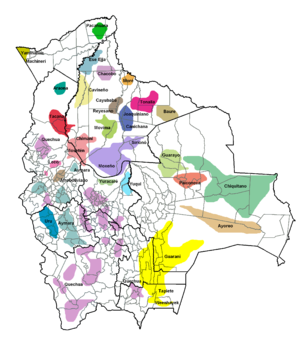
Les Afro-Boliviens sont une minorité originaire d'Afrique subsaharienne, habitant la Bolivie. Issus de l'histoire de la traite atlantique, ils sont surtout localisés dans les Yunga du département de La Paz où ils cultivent la coca.
C'est l'explorateur et conquistador espagnol Ñuflo de Chaves, surtout connu pour avoir fondé la ville de Santa Cruz de la Sierra, dans l'actuelle Bolivie qui introduisit le nom de Chiquitos. Il évoquait les petites portes des maisons de paille dans lesquelles vivait la population autochtone de "La grande Chiquitania", une vaste contrée des plaines isolées de l'est du département de Santa Cruz.
La Bolivie est l'un des pays les moins développés d'Amérique du Sud et l'un des moins densément peuplés. En 2015, la population est officiellement estimée à 11 410 651 habitants. La même année, les chiffres de la CIA, légèrement inférieures, donnent une estimation de 10 800 882 habitants. Dans les plaines du sud-est, la densité de population peut aller à moins d'un habitant au kilomètre carré alors que dans les régions montagneuses du centre du pays, le taux peut monter jusqu'à 10 habitants au kilomètre carré. Le taux d'urbanisation est estimé à 68,5 % de la population, contre 31,5 % de la population vivant dans les campagnes.
Les Baure sont une ethnie de l'Amazonie bolivienne habitant dans l'est du département de Beni. Leur langue, le baure appartient à la famille arawak.
Les peuples indigènes de Bolivie sont les populations d'origine amérindienne, descendant des habitants présents avant la conquête du pays par l'Espagne au XVIᵉ siècle. Ces populations sont divisées en 34 nations réparties dans trois grandes régions géographiques ; l'Amazonie, le Gran Chaco et les Andes.
Les Movima sont une ethnie amérindienne de l'Amazonie bolivienne comptant entre 6 515 et plus de 10 000 membres vivant au centre du département de Beni.
Les Yuqui sont une ethnie amérindienne de l'Amazonie bolivienne établie dans la province de Carrasco entre les rívières Ichilo et Yapacaní. Leur langue, le Yuki, appartient à la famille tupi-guarani.
Les Joaquiniano sont une ethnie amérindienne de l'Amazonie bolivienne. Il s'agit d'un groupe issu de l'ethnie Baure. On estime leur nombre à 1 000.